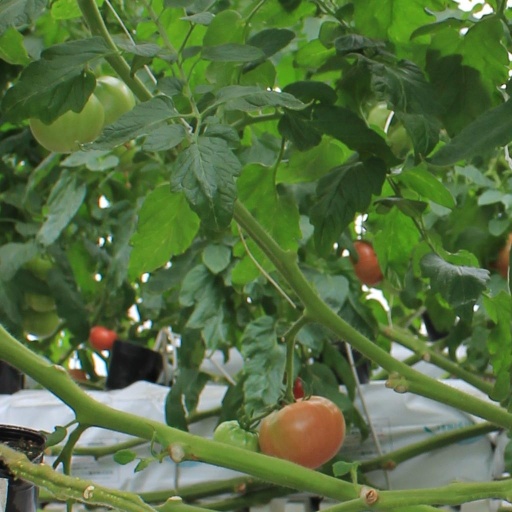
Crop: tomato